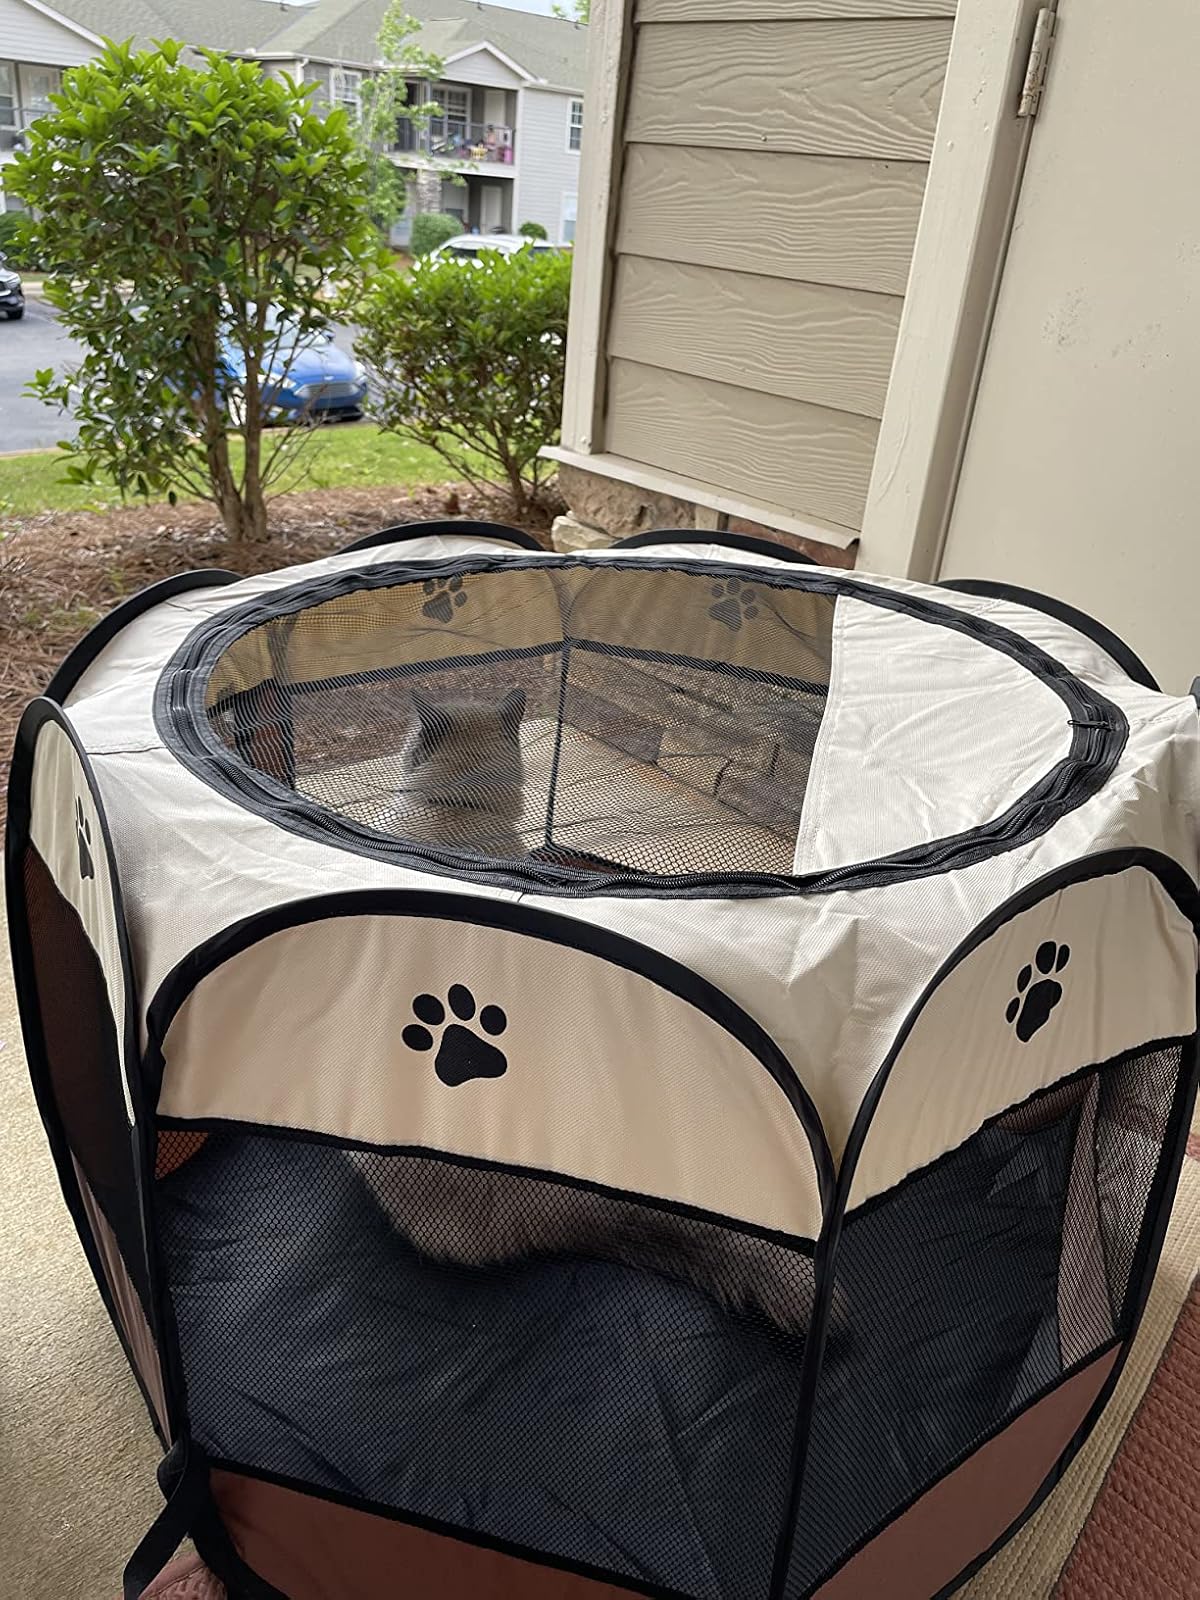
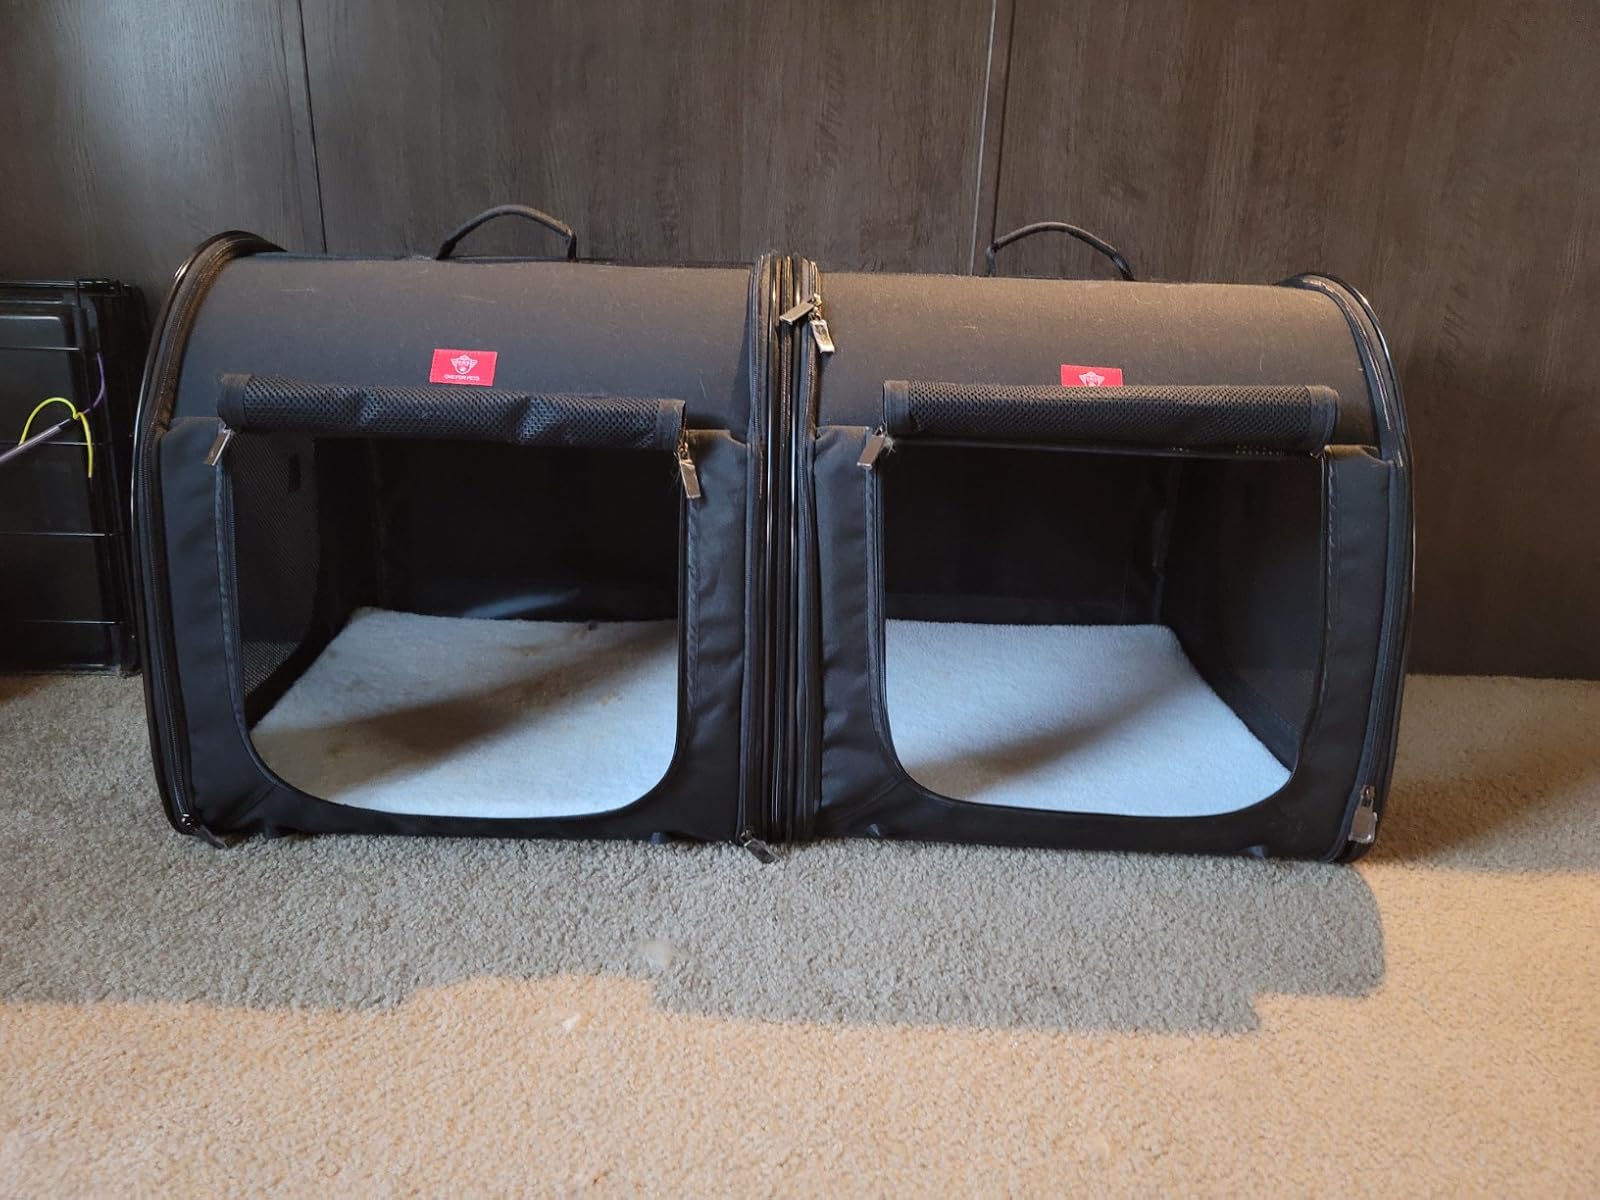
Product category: items_kennel
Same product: no